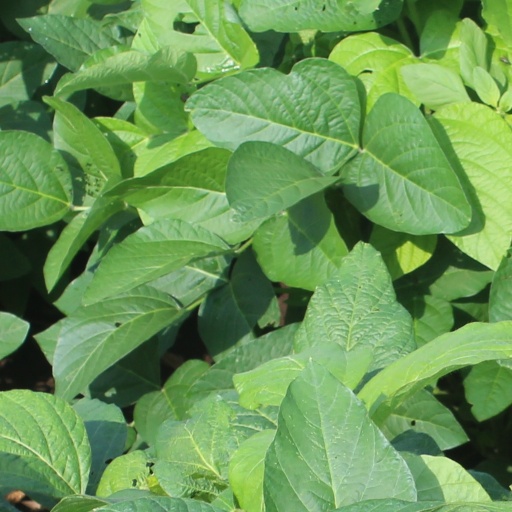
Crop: soybean